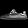
Label: Sneaker